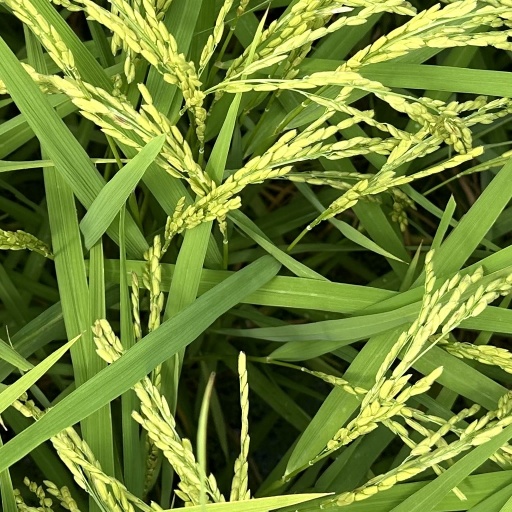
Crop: rice